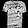
Label: T - shirt / top